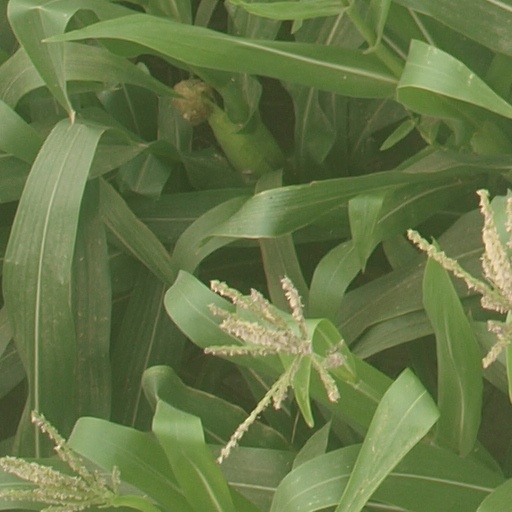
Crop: maize; corn